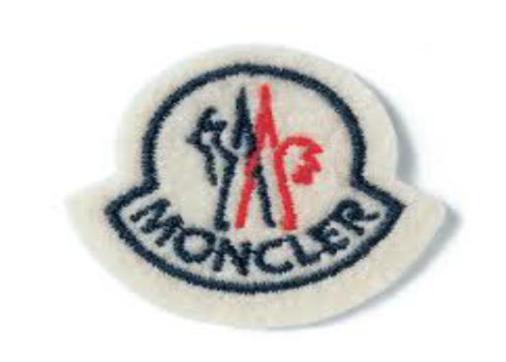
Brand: moncler-1
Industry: Clothes